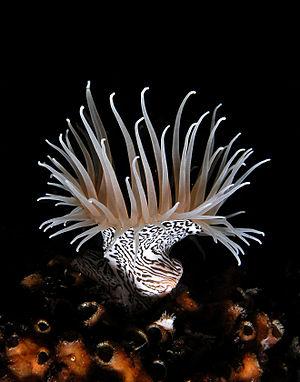
Une anémone envahissante (Nemanthus annamensis).
Nemanthus annamensis est une espèce d'anémones de mer de la famille des Nemanthidae. On la trouve dans l'océan Indien et ouest de l’océan Pacifique.
Les Metridioidea sont une super-famille d'anémones de mer de l'ordre des Actiniaria.
Les Anthozoaires, ou Anthozoa, anciennement Coralliaires ou Actinozoaires, sont une classe de Cnidaires, comprenant notamment les coraux et les anémones de mer. Leur nom provient du grec et signifie « animaux-fleurs », faisant allusion à leur symétrie secondaire qui se superpose à la symétrie radiale des Cnidaires.